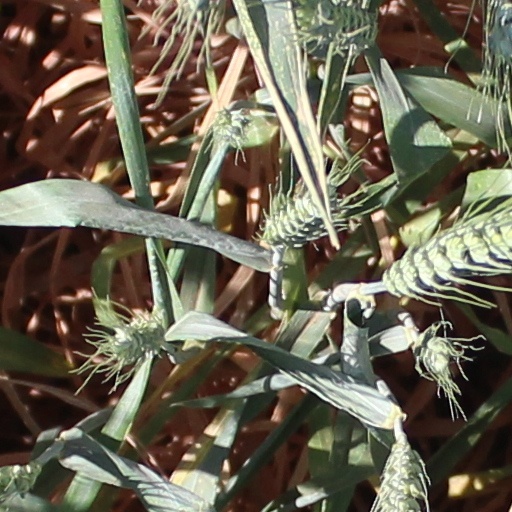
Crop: wheat